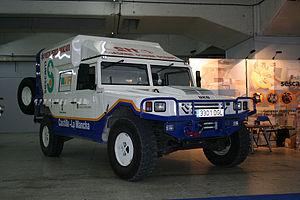
L'URO VAMTAC est un véhicule militaire de transport tactique espagnol.